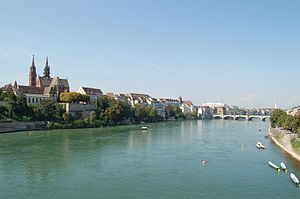
Basel
Basel er Schweiz' tredjestørste by med 175.940 indbyggere, mens byen har 690.000, hvis man medregner forstæder. Basel ligger i det nordvestlige Schweiz ved bredden af Rhinen. Byen er et stort industricenter for kemisk og farmaceutisk industri. Basel grænser op til både Tyskland og Frankrig.